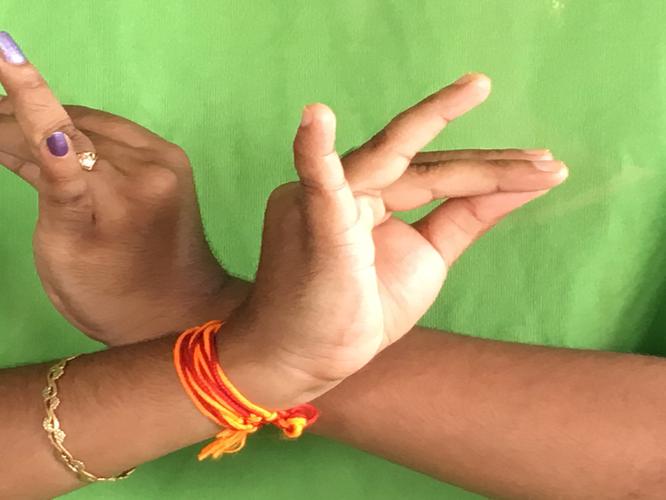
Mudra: Katakavardhana
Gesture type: double_hand